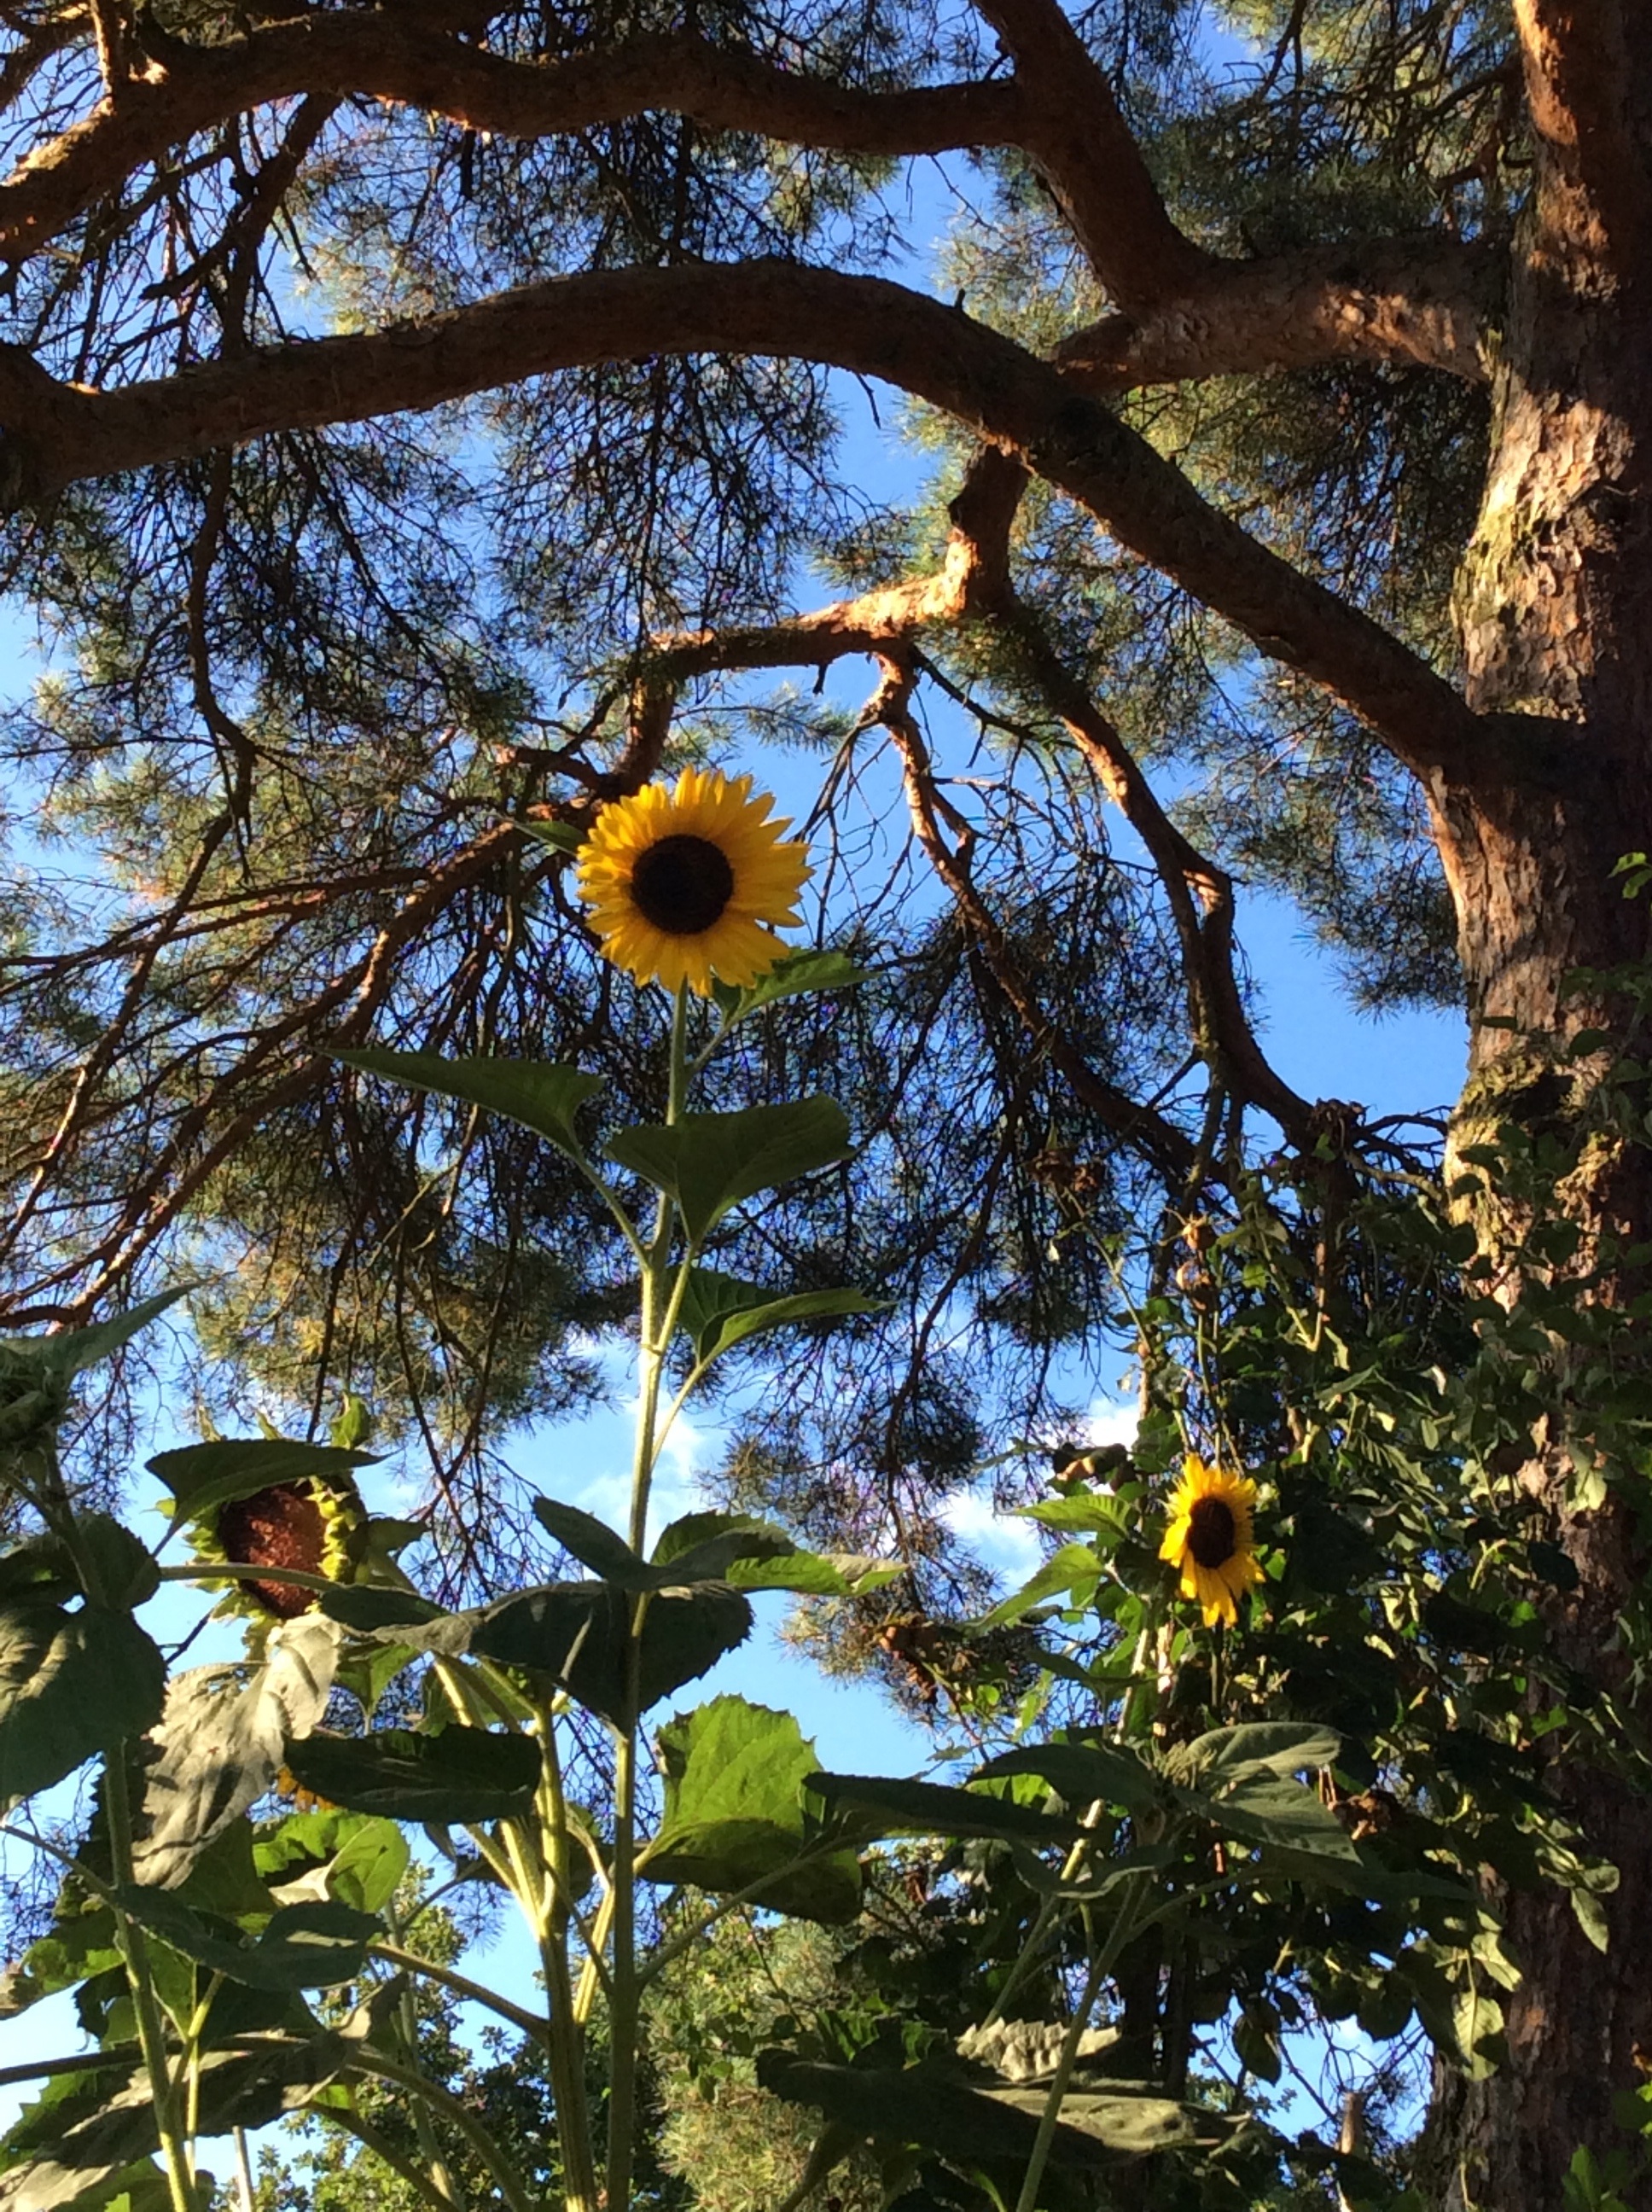
tree, nature, forest, branch, blossom, plant, sunlight, leaf, flower, bloom, summer, jungle, autumn, botany, yellow, garden, flora, season, sun flower, woodland, flowering plant, woody plant, land plant